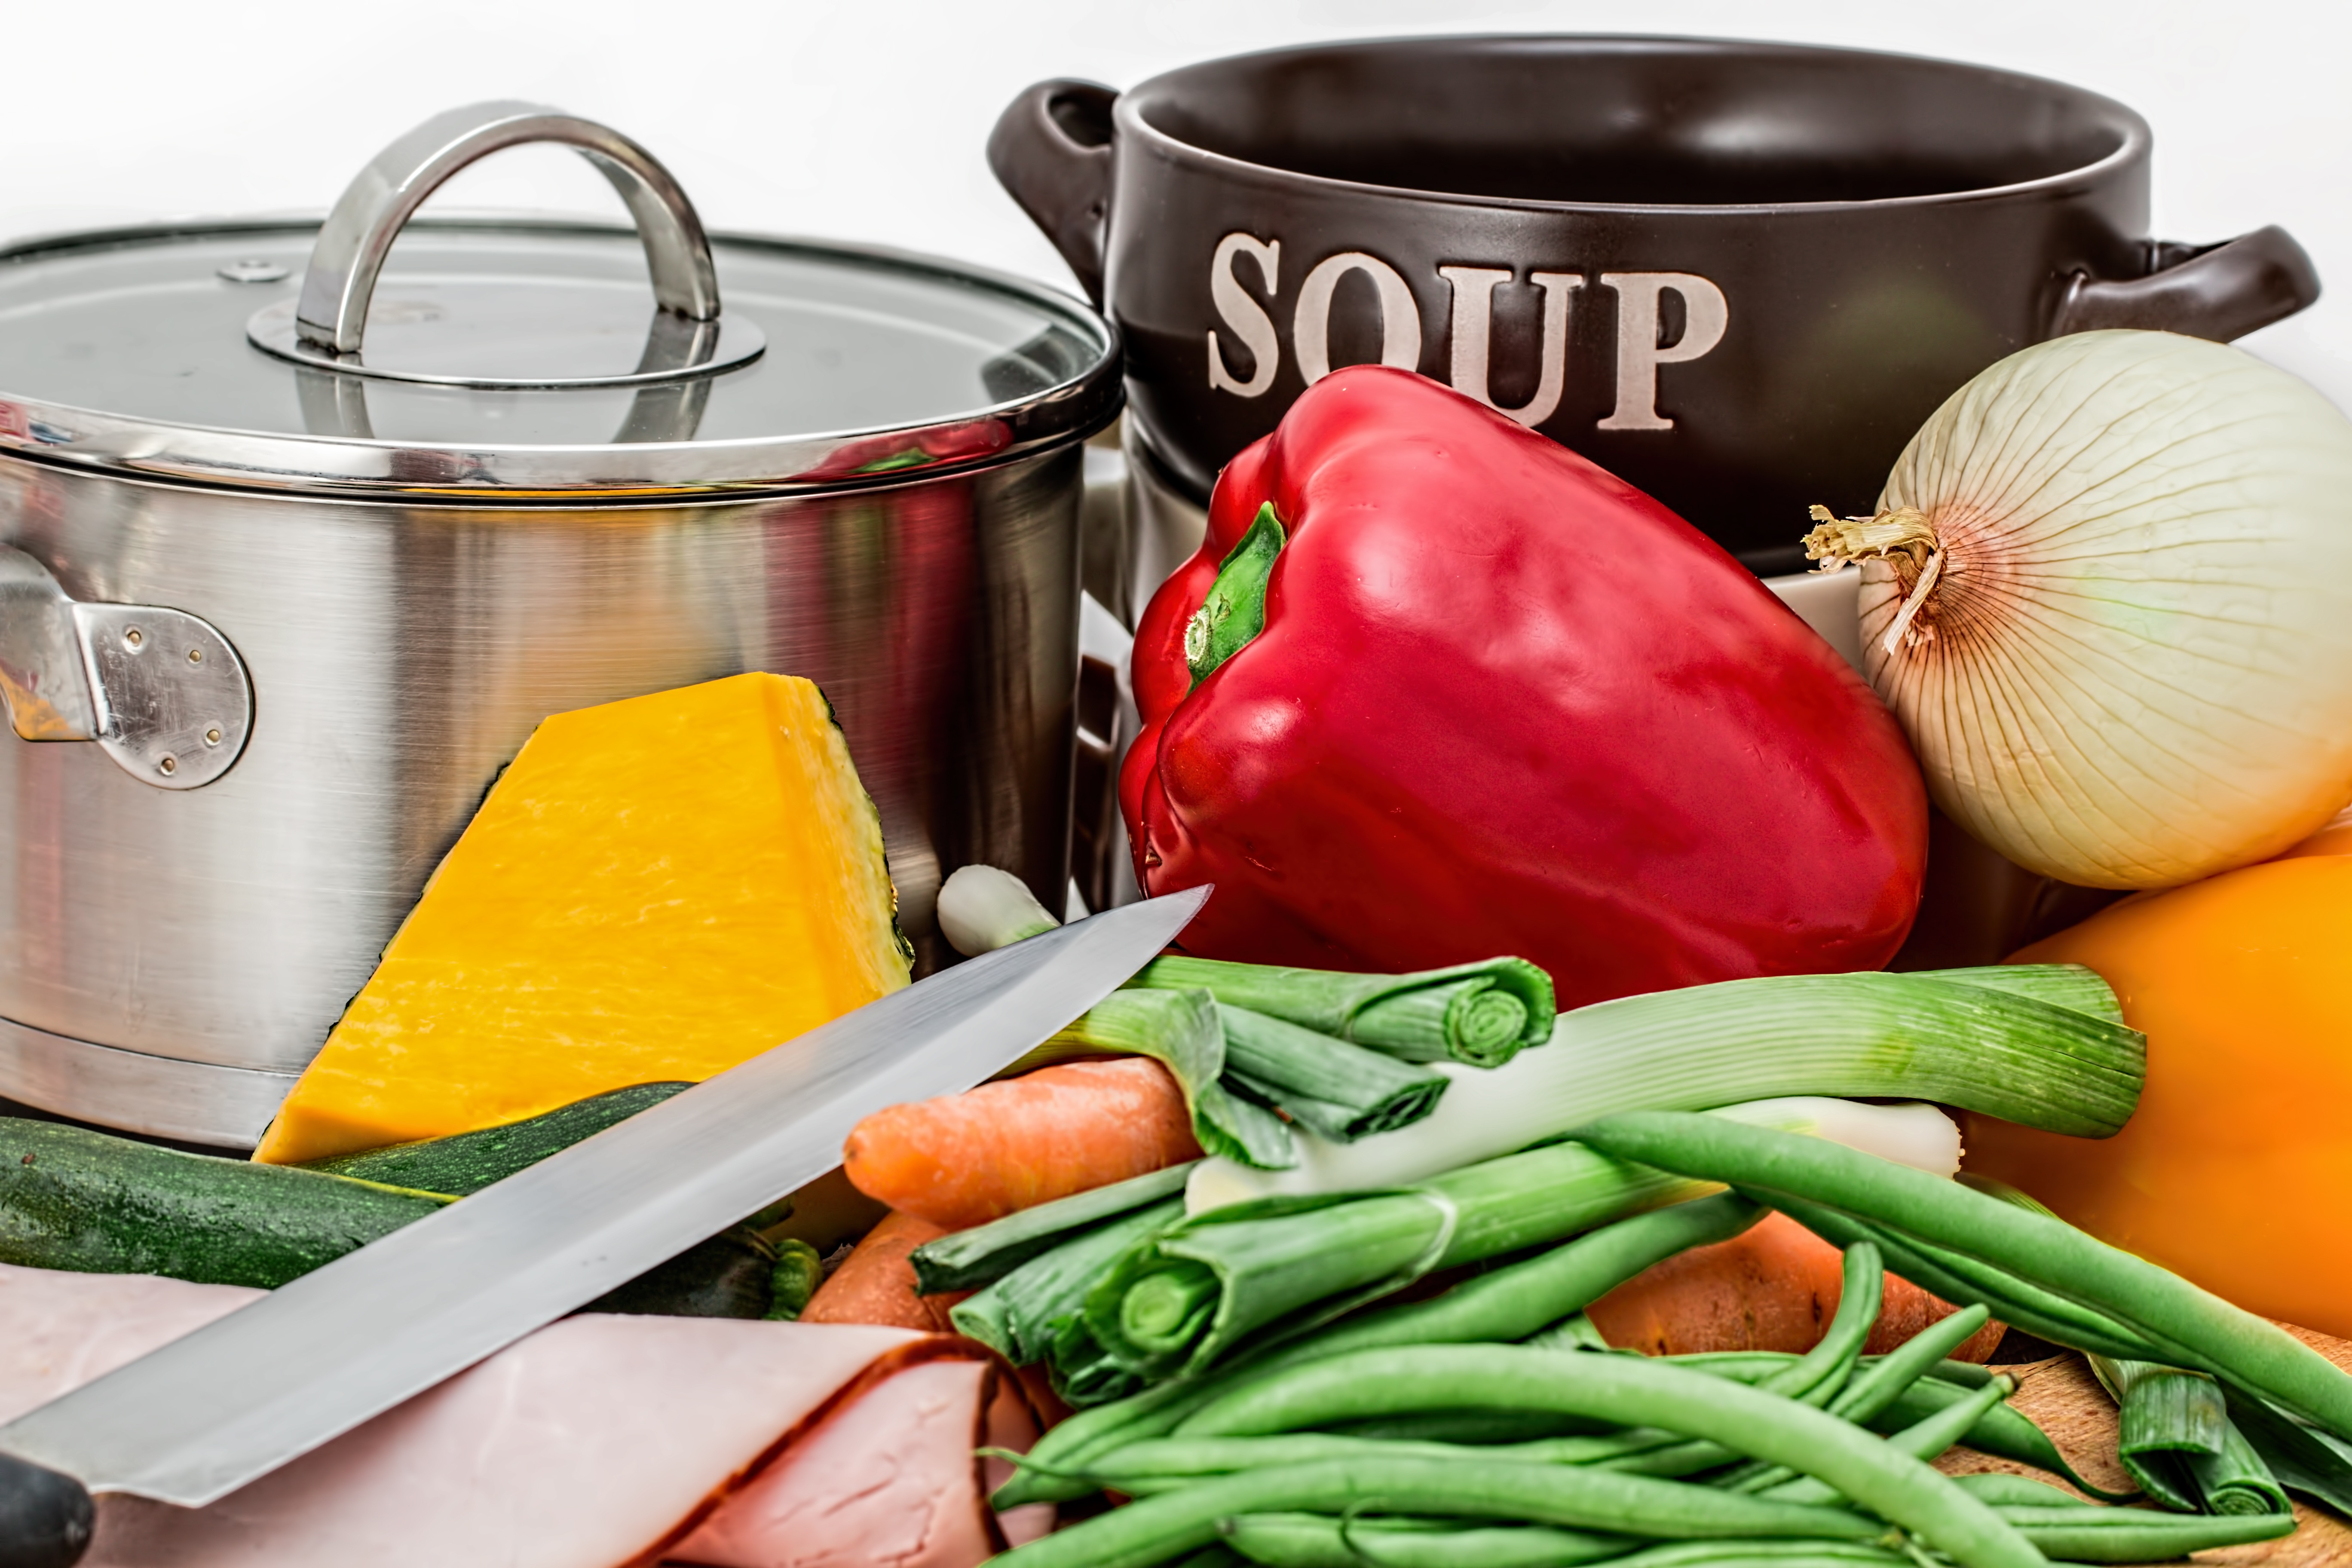
pot, bowl, dish, food, cooking, produce, vegetable, fresh, kitchen, recipe, healthy, homemade, soup, onion, carrot, knife, vegetables, raw, leeks, capsicum, ingredients